Postcards from Leningrad

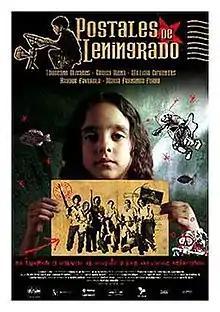
Film poster

Postcards from Leningrad, Spanish title: "Postales de Leningrado") is a 2007 Venezuelan film, written and directed by Mariana Rondón. It is a drama about children growing up among guerrilla groups in the 1960s in Venezuela. It was Venezuela's official entry for the Best Foreign Language Film of the 80th Academy Awards.